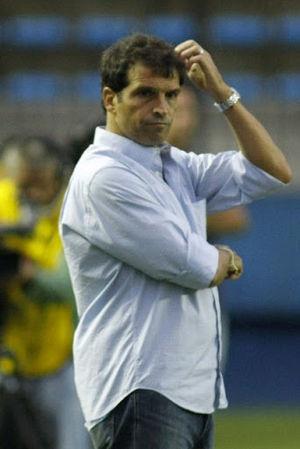
Milton Cruz est un footballeur brésilien. Il participe aux Jeux olympiques d'été de 1984, remportant la médaille d'argent avec le Brésil.